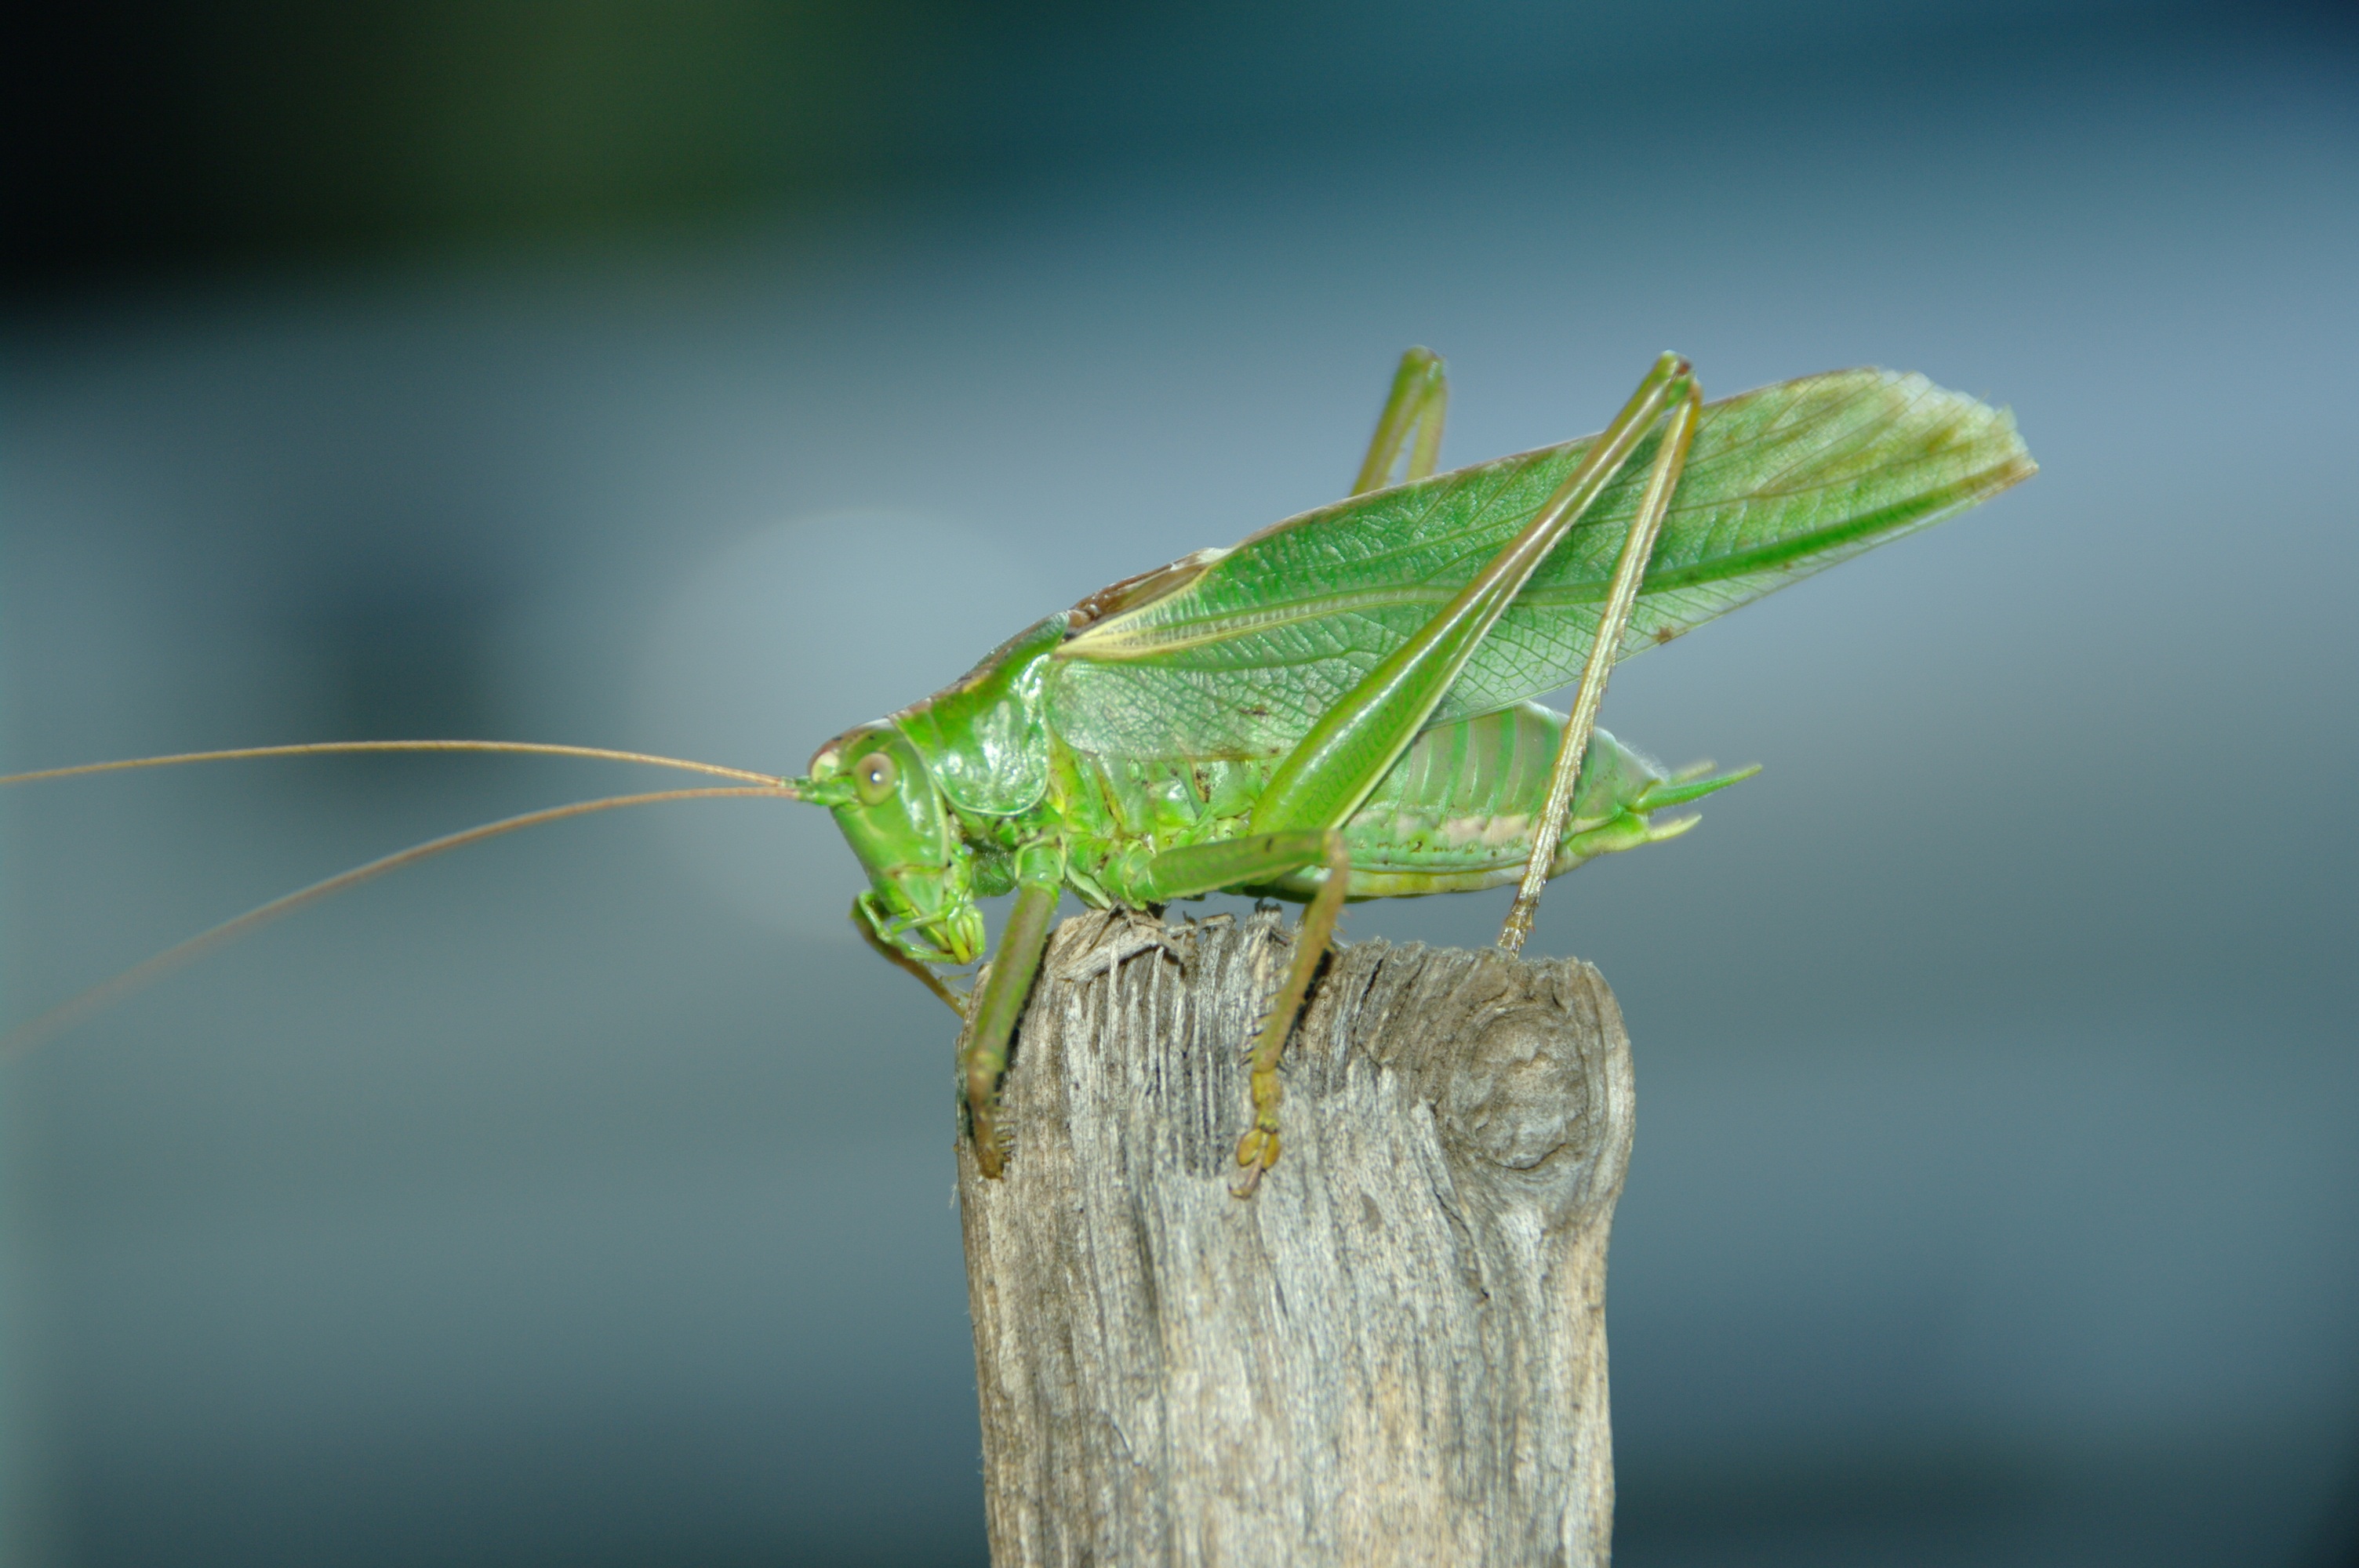
nature, wing, photography, green, insect, fauna, invertebrate, close up, mantis, grasshopper, locust, feb, macro photography, arthropod, konik, plant stem, net winged insects, true bugs, cricket like insect